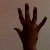
The image shows a hand gesture representing the number 5 in Indian Sign Language.